Paule Gobillard

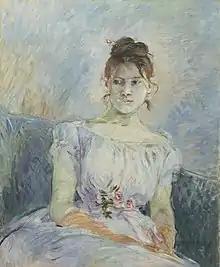
Berthe Morisot, "Paule Gobillard en robe de bal", 1887

Paule Gobillard (3 December 1867 – 27 February 1946) was a French artist and Post-Impressionist painter who was heavily influenced by the Impressionists. She is the niece of Berthe Morisot and Eugène Manet, the brother of Édouard Manet, who taught her lessons in painting as part of her education upon being orphaned at an early age. She was unknown in the art scene compared to her relatives. She exhibited with the Société des Indépendants in 1904 and in 1926.